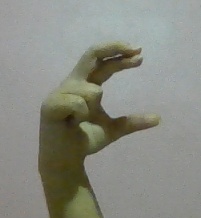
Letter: thal